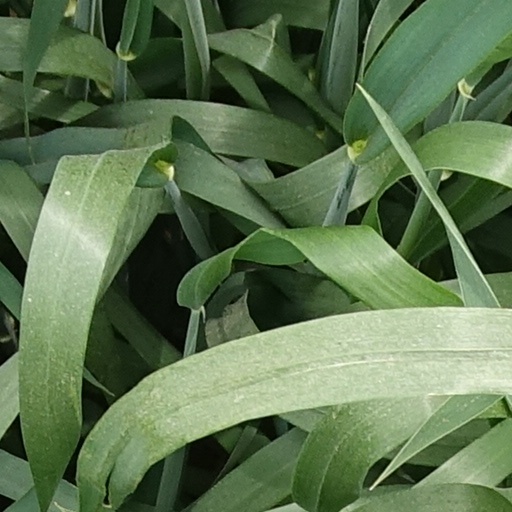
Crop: wheat